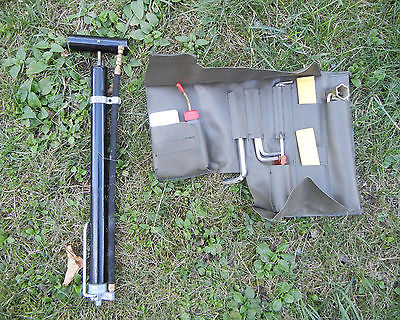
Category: bicycle